Hebden, North Yorkshire

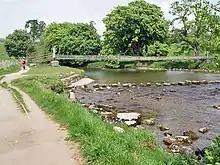
The River Wharfe is crossed by a suspension footbridge and stepping stones

The south-east boundary of Hebden parish is the River Wharfe, above sea level, and the north-east boundary runs along the Wharfedale-Nidderdale watershed, reaching a height of . The upper section of the eastern boundary is Gate Up Gill, one of the main inflows of Grimwith Reservoir. The parish approximates a parallelogram in shape, averaging under in width and some in length. To the north, the land rises away from Hebden to the summit of Great Whernside, some distant.